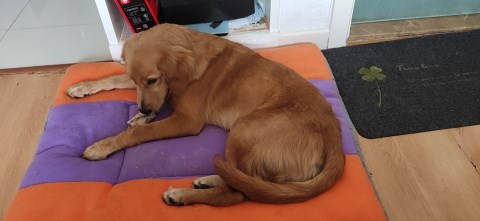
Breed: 5355-n000126-golden_retriever